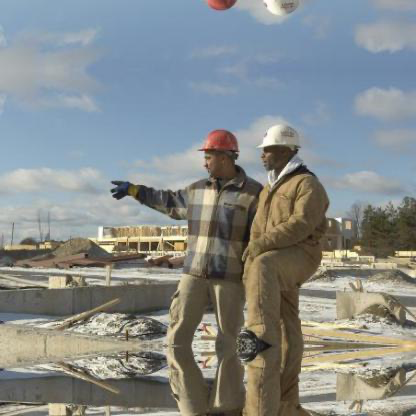
Objects in the image:
label: helmet
label: helmet
label: helmet
label: helmet